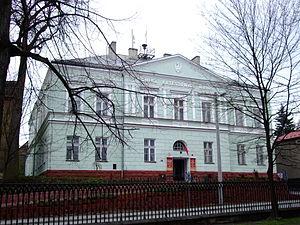
Krzeszowice est une ville située au Sud de la Pologne, dans la Voïvodie de Petite-Pologne. Elle a été connue internationalement depuis la fin du XVIIIᵉ siècle comme station thermale.